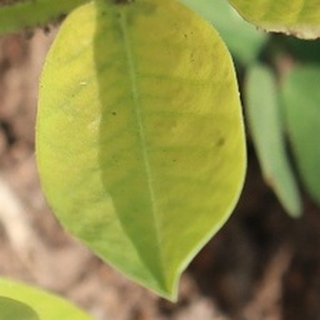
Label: groundnut_nutrition_deficiency